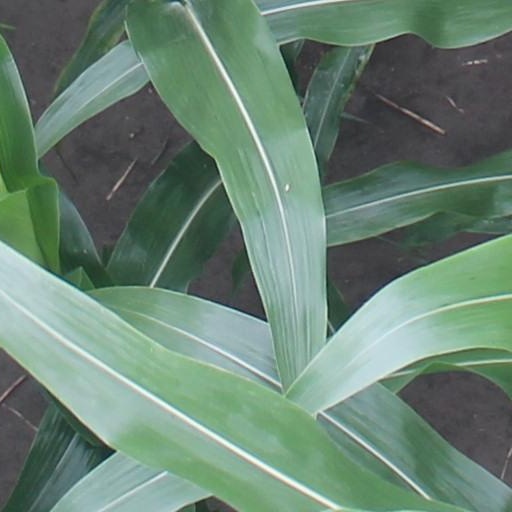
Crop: maize; corn